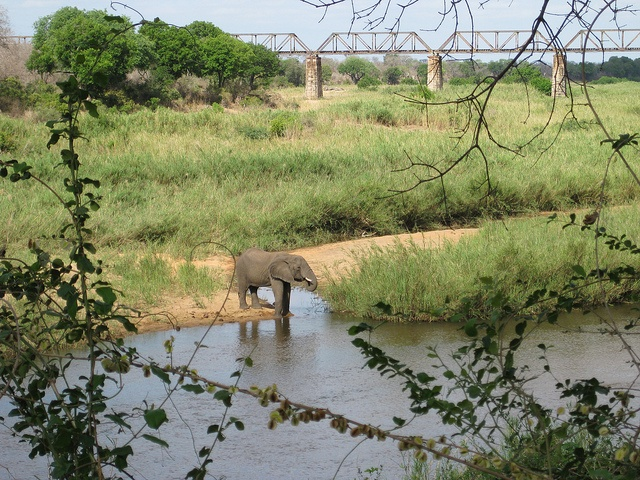
A baby elephant standing along side of a river.
An elephant stands on the bank of a body of water.
A small elephant is standing beside a pond.
The elephant is in the water by himself outside.
A photo looking over a body of water at an elephant.